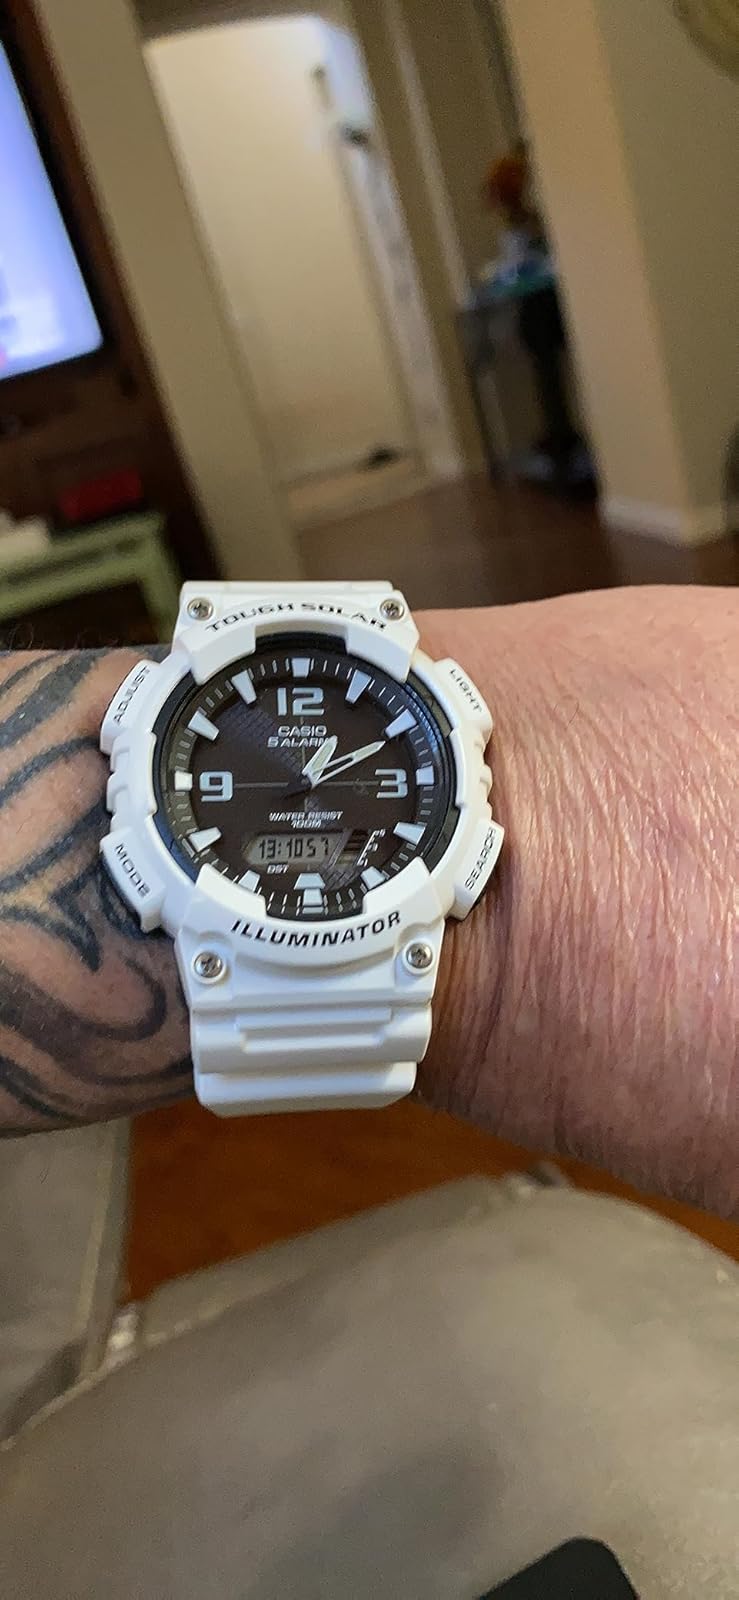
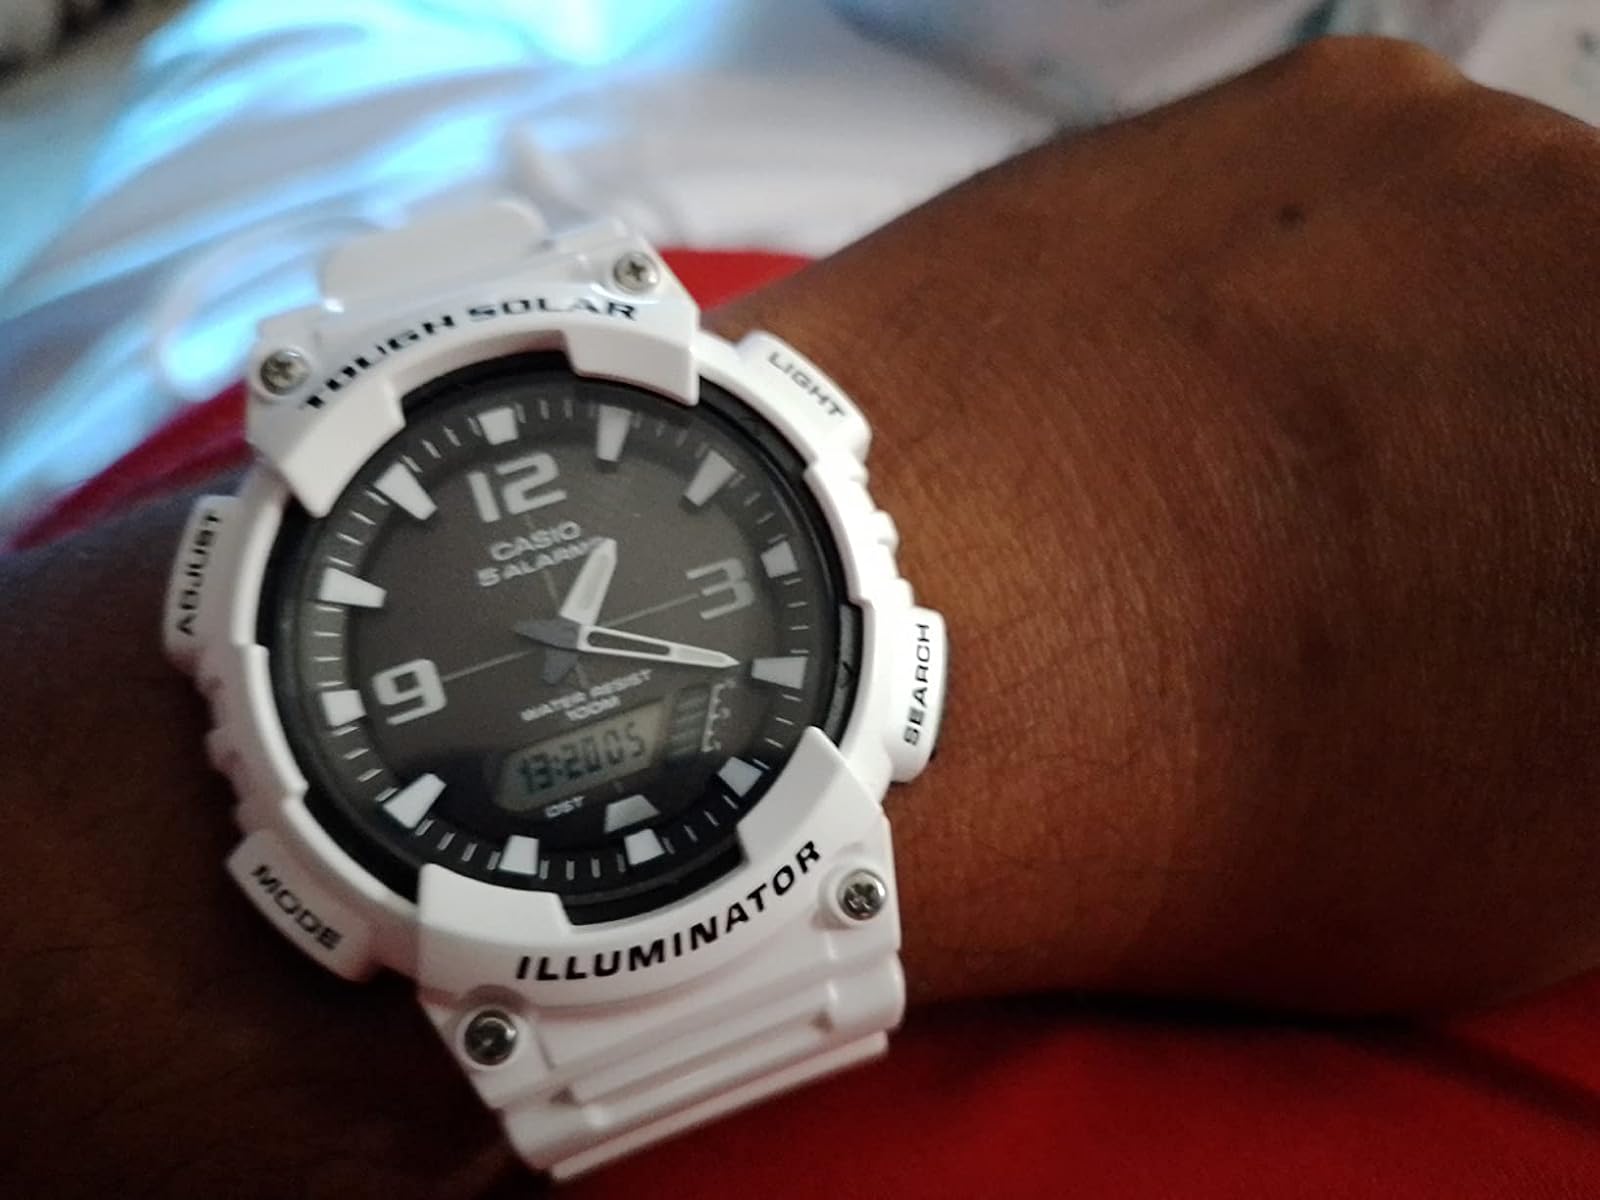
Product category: accessories_watch
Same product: yes